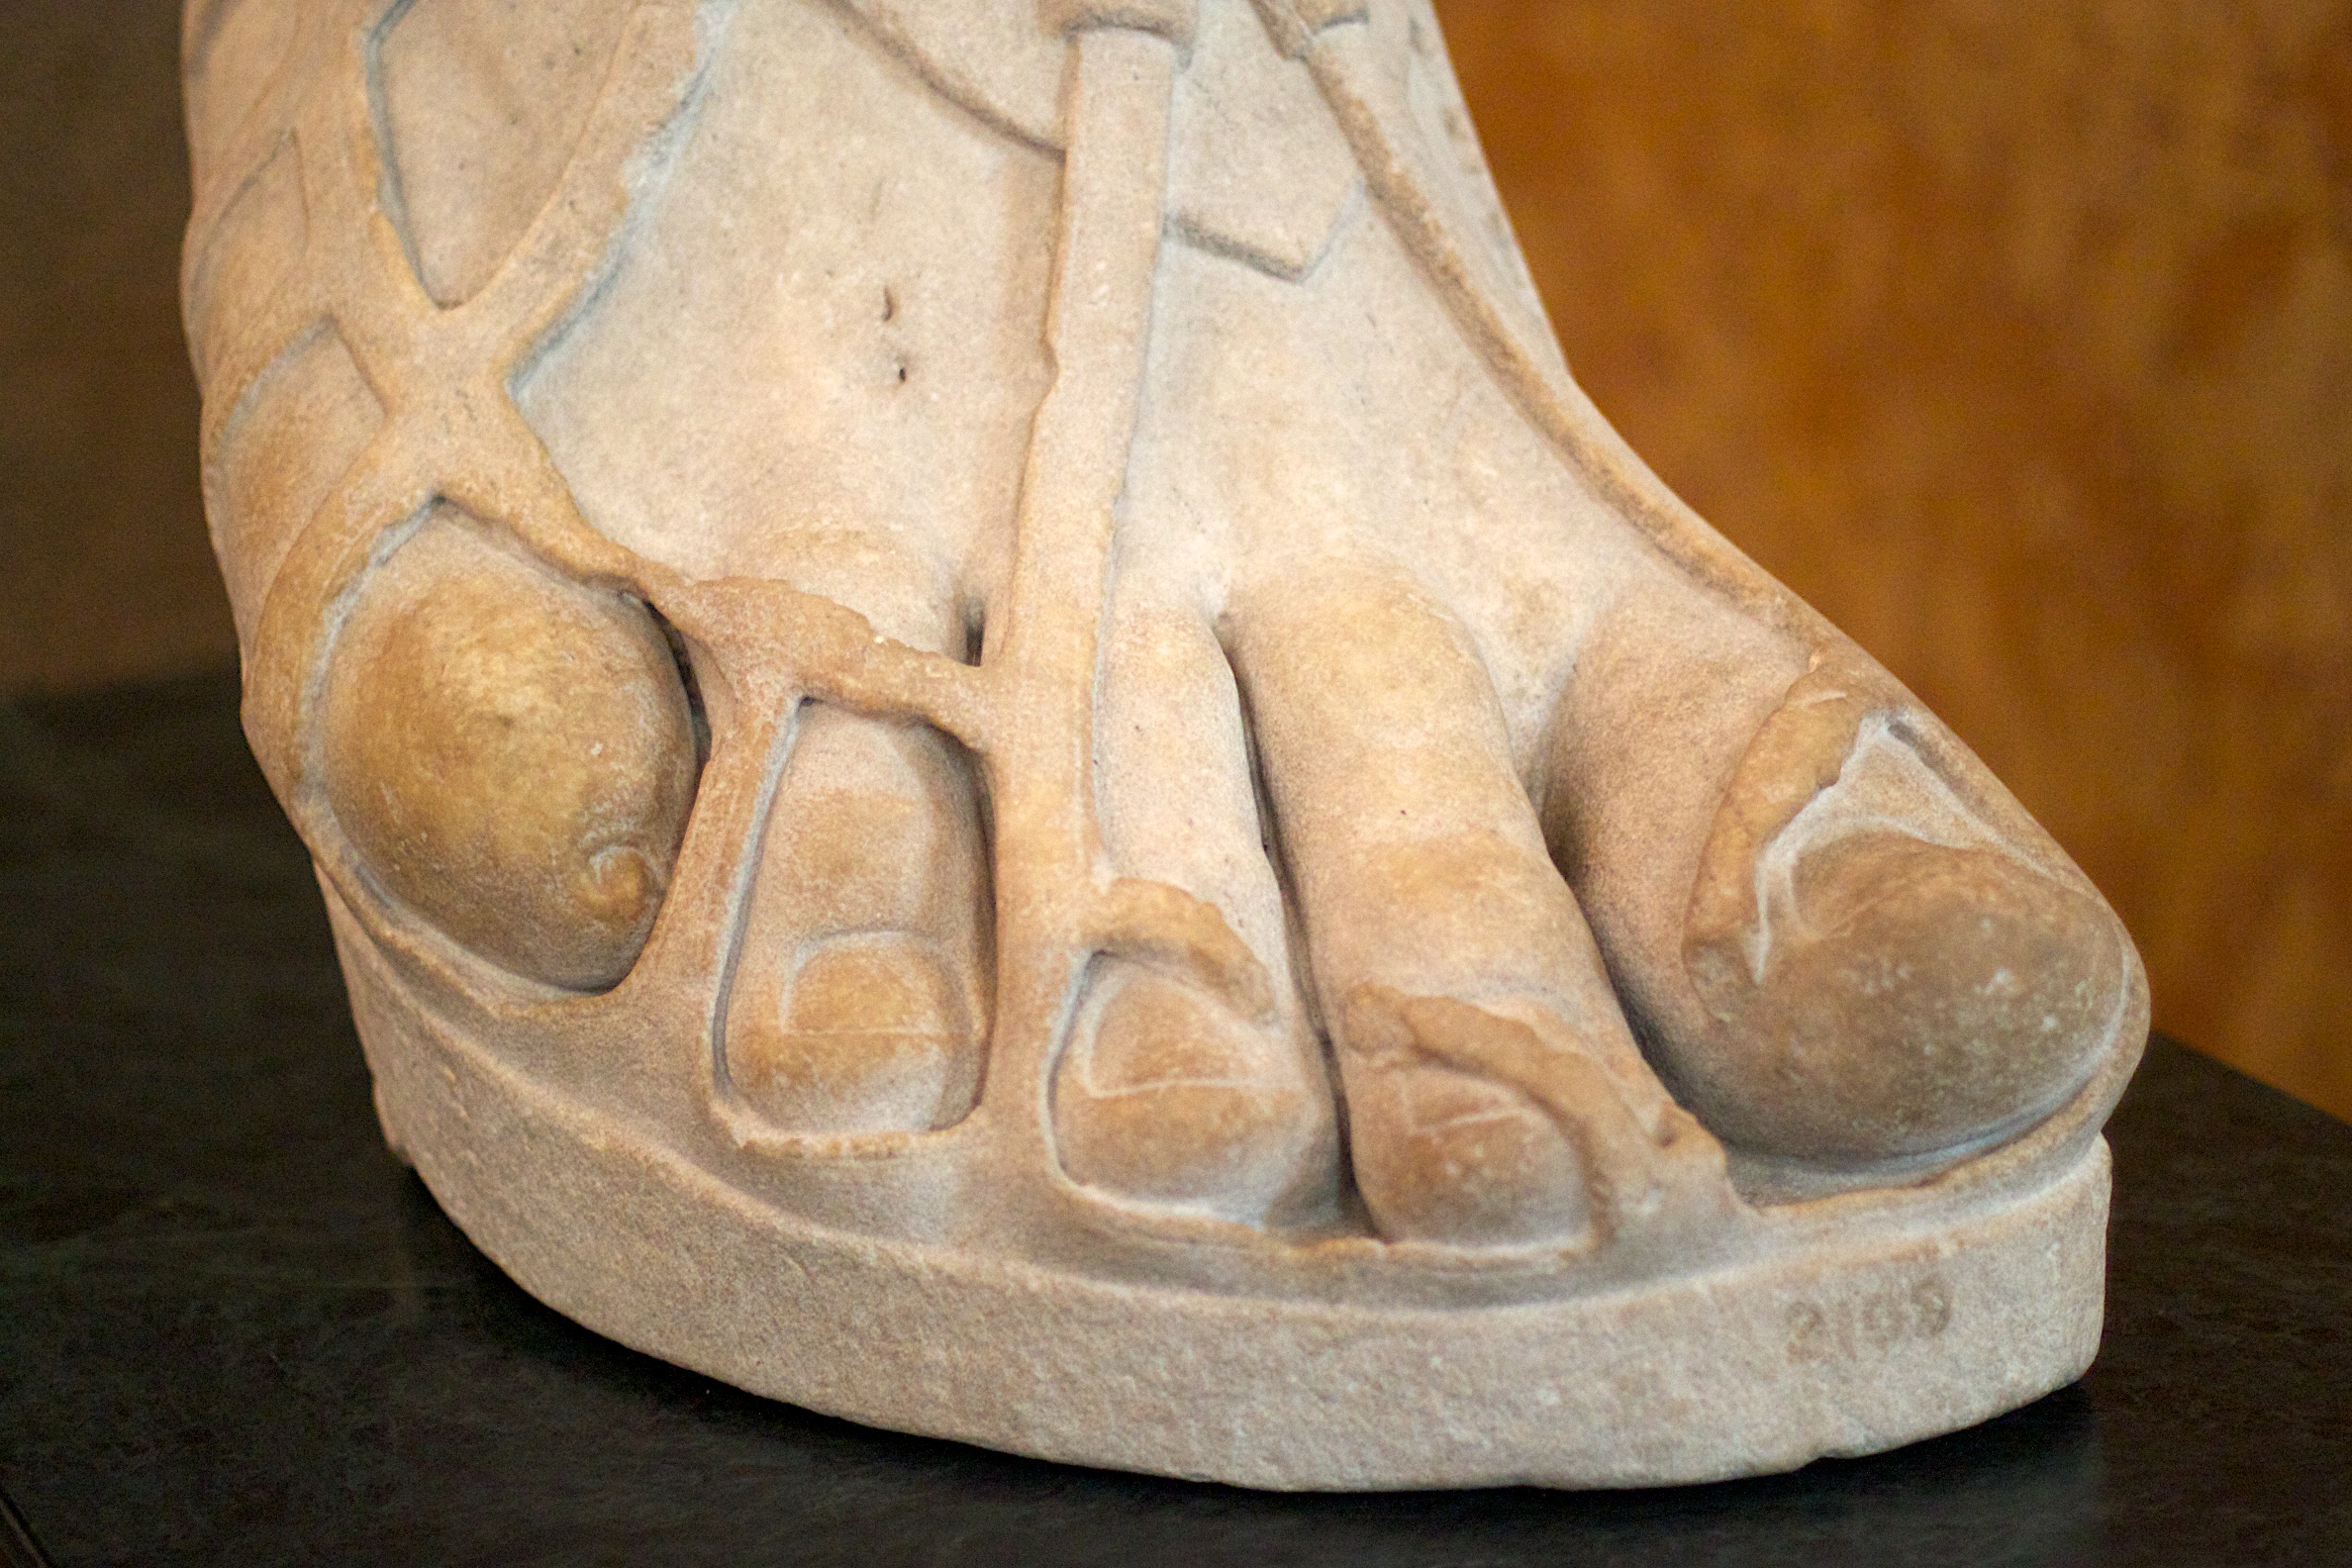
wood, statue, sculpture, art, footwear, carving, stone carving, ancient history